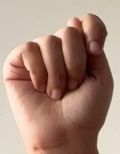
ASL sign: T